Richard B. Hetnarski

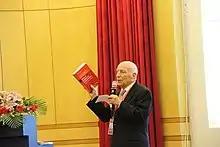
Professor Richard B. Hetnarski, at the opening ceremony of the 10th International Congress on Thermal Stresses in Nanjing, China, on 1 Jun 2013. He is presenting the book "Theory of Elasticity and Thermal Stresses" which just got published.

He was the founder (with Naotake Noda) and president until 2020 of the "International Congresses on Thermal Stresses" ("ICTS"). These Congresses are held every two years consecutively on three continents, that is, in Asia, America, Europe. The first meeting was held June 5–7, 1995 in Hamamatsu, Japan at Shizuoka University and second was held June 8–11, 1997 in Rochester, New York, U.S. at Rochester Institute of Technology. These were titled First and Second International Symposium on Thermal Stresses and Related Topics, respectively. The name International Symposium on Thermal Stresses and Related Topics was changed to International Congress on Thermal Stresses with the meeting in Kraków, Poland at Cracow University of Technology on June 13–17, 1999. In 2002 the International Congresses on Thermal Stresses (ICTS) became an Affiliated Organization of International Union of Theoretical and Applied Mechanics (IUTAM).